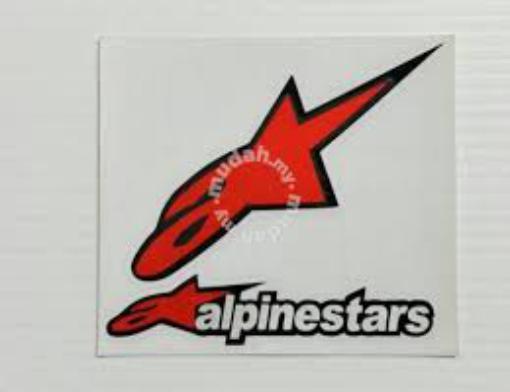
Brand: alpinestars-1
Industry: Clothes